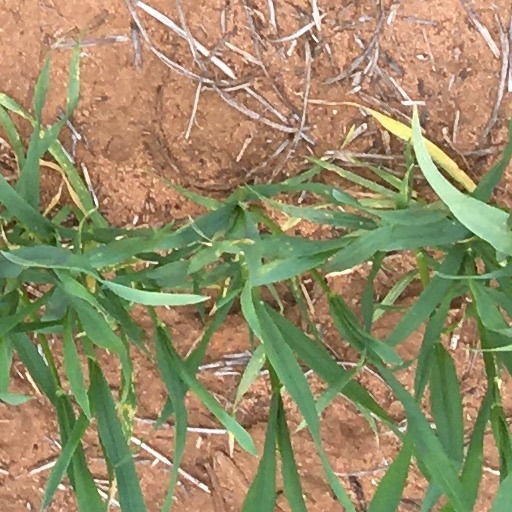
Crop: wheat